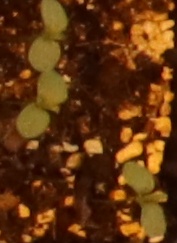
Label: Flax